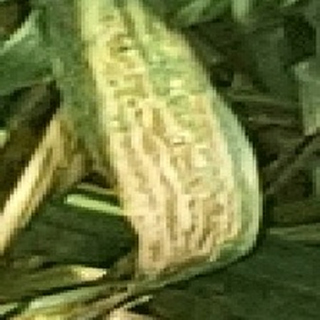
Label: wheat_yellow_rust